Ekkehard of Huysburg

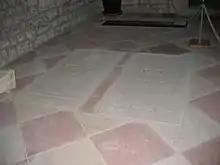
Ekkehard's tomb at Huysburg Abbey

Blessed Ekkehard of Huysburg (died 28 June 1084) was a canon at Halberstadt Cathedral and first abbot of the Benedictine abbey in Huysburg.